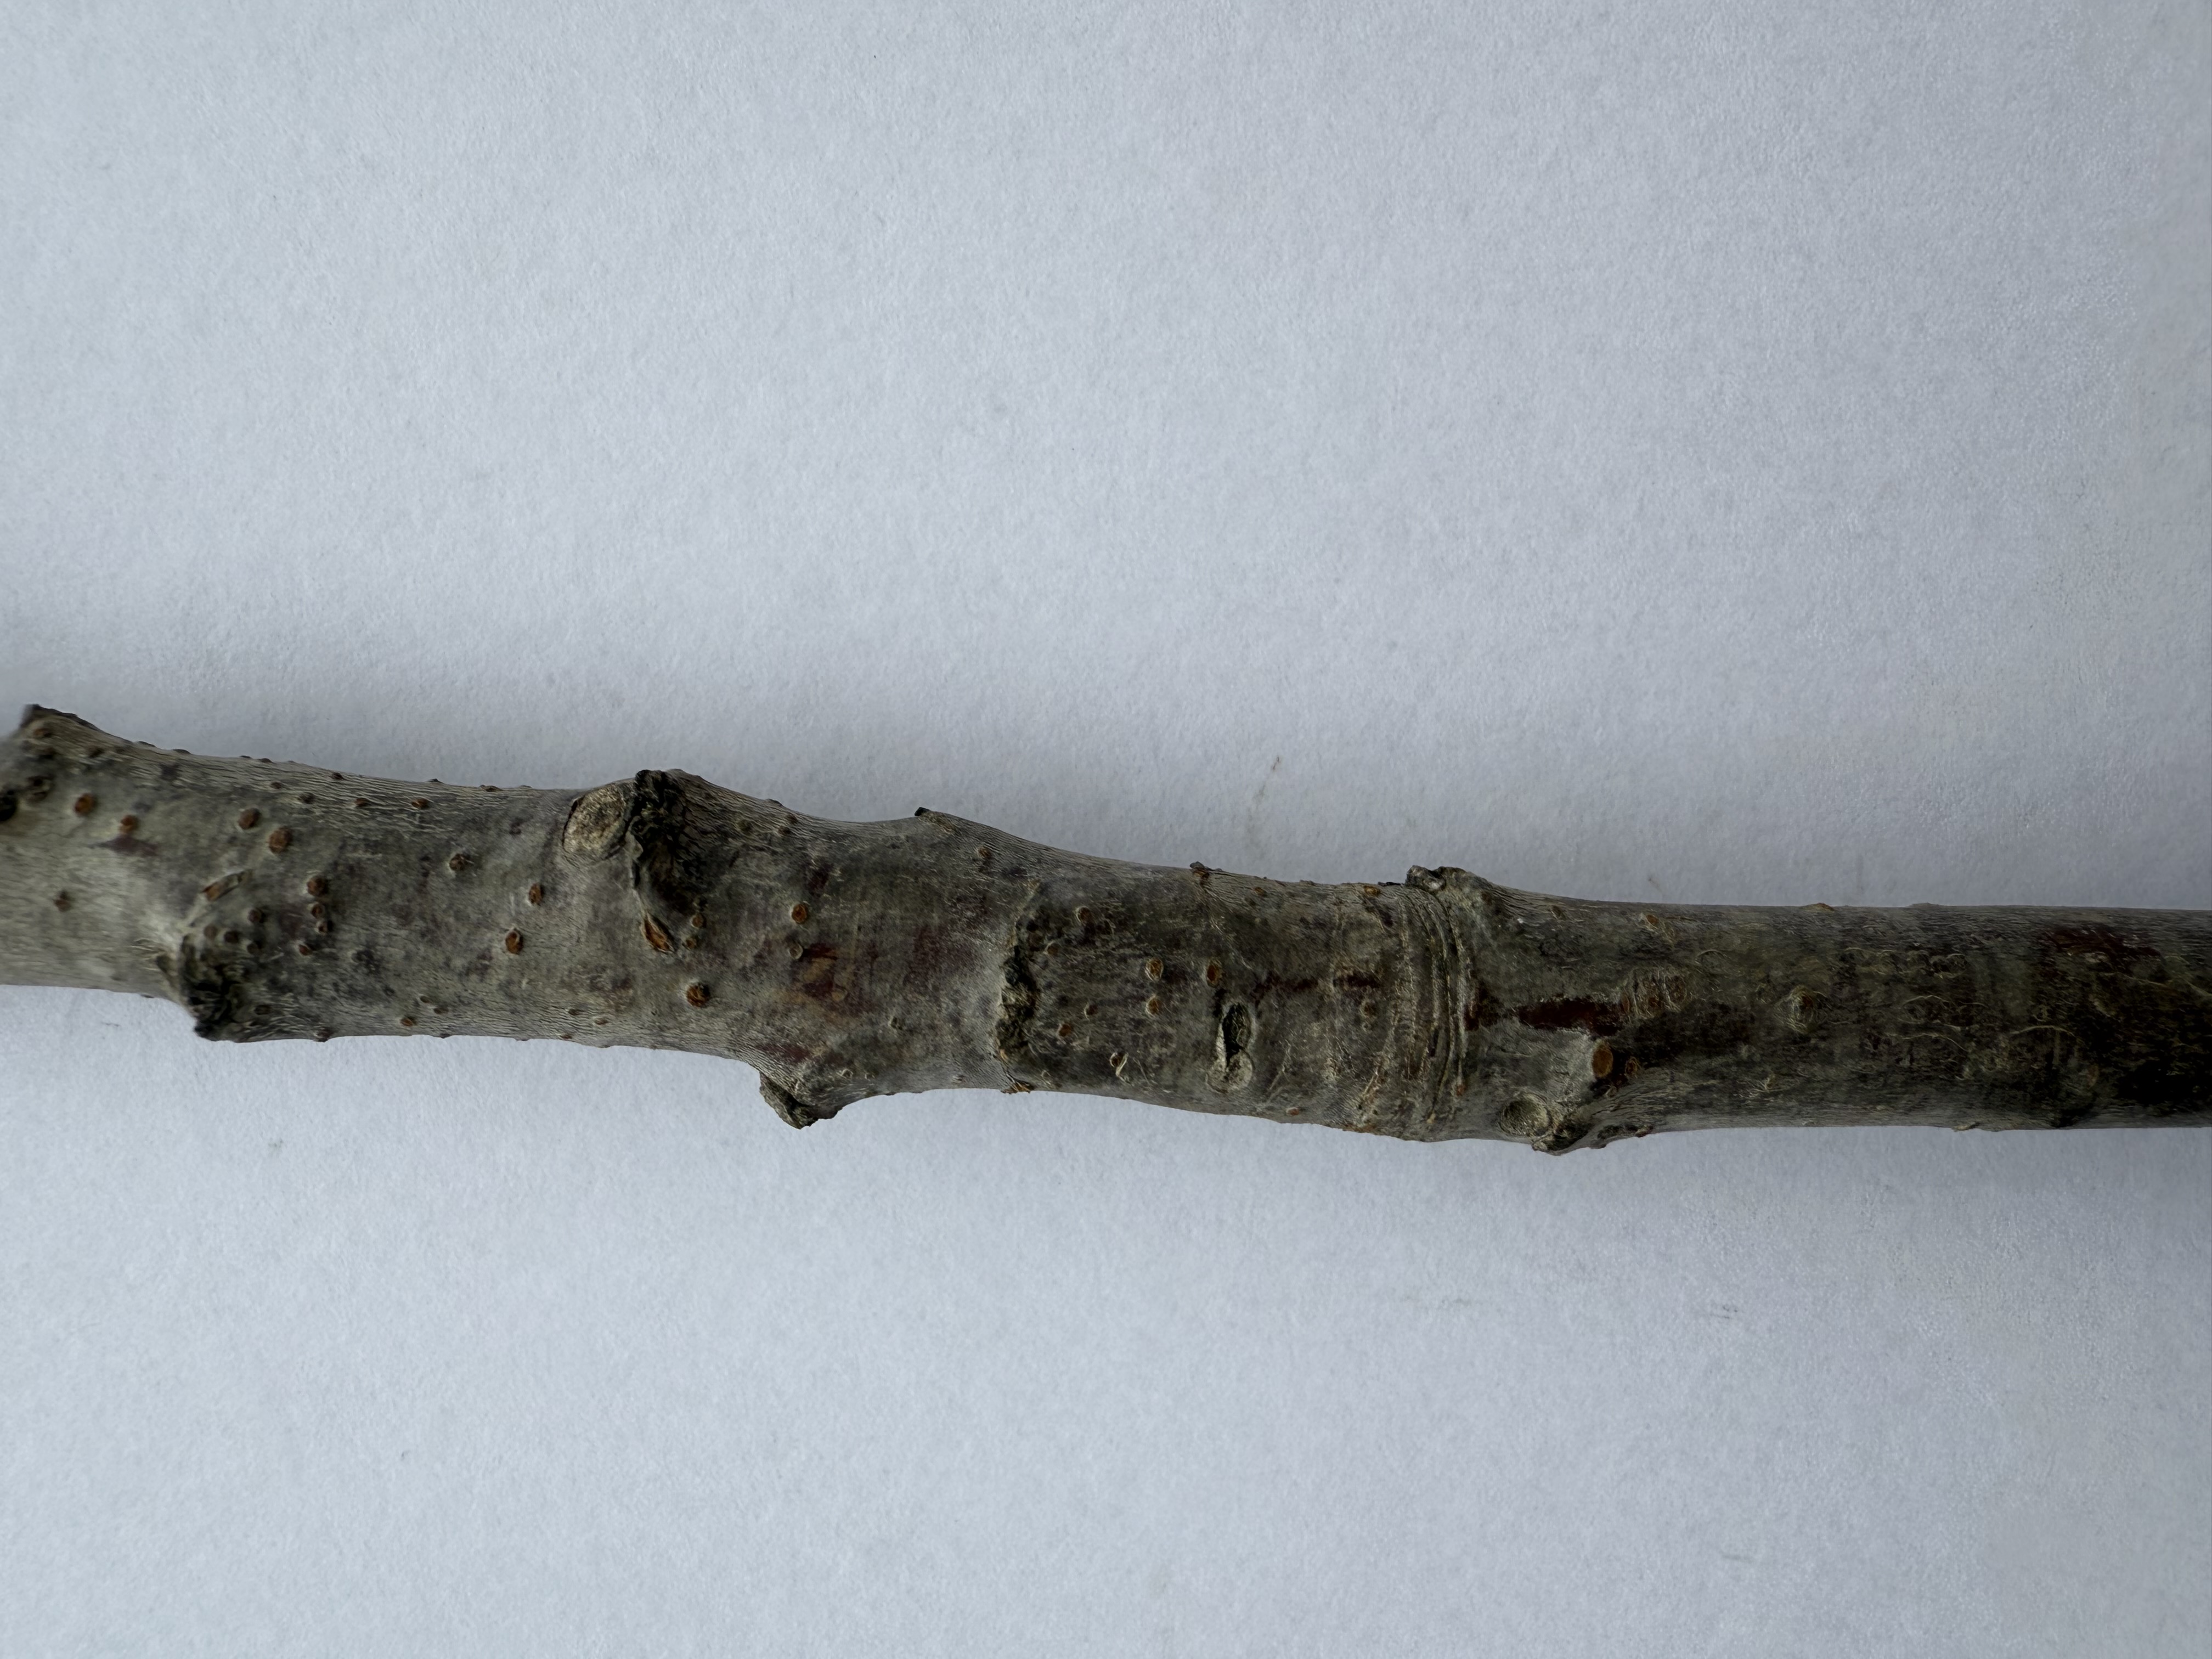
Variety: Ziraat 0900 Cherry